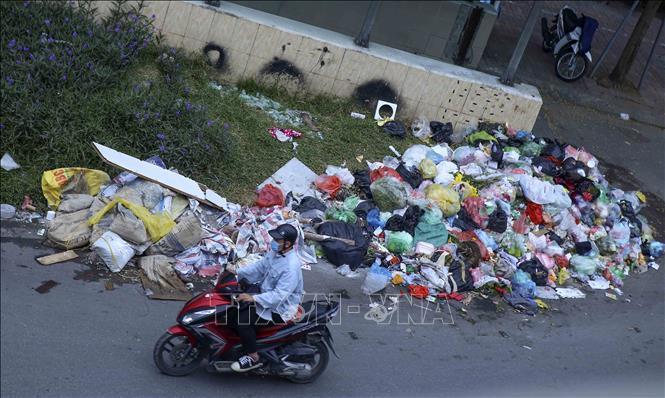
ở bên lề đường có sự xuất hiện của một bãi rác